Gibbet Rath executions

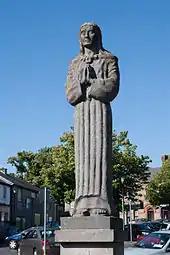
The statue of Saint Brigid at the Market Square of Kildare is dedicated to the memory of the victims at Gibbet Rath

General Duff received no censure for the massacre and, upon his arrival in Dublin the following day, was feted as a hero by the population who honoured him with a victory parade. General Dundas, by contrast, was denounced for having shown clemency towards the rebels. However, because of the massacre, wavering rebels were discouraged from surrendering and there were no further capitulations in county Kildare until the final surrender of William Aylmer in July. Dr Chambers (see below) considers that Lake and Duff were not in communication about the surrenders, being on opposite sides of the Curragh. Duff and his 500 men had arrived in Kildare town after a forced march from Limerick and found it sacked by the rebels, along with the piked body of Duff's nephew.